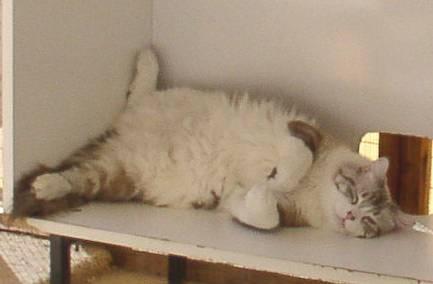
cat